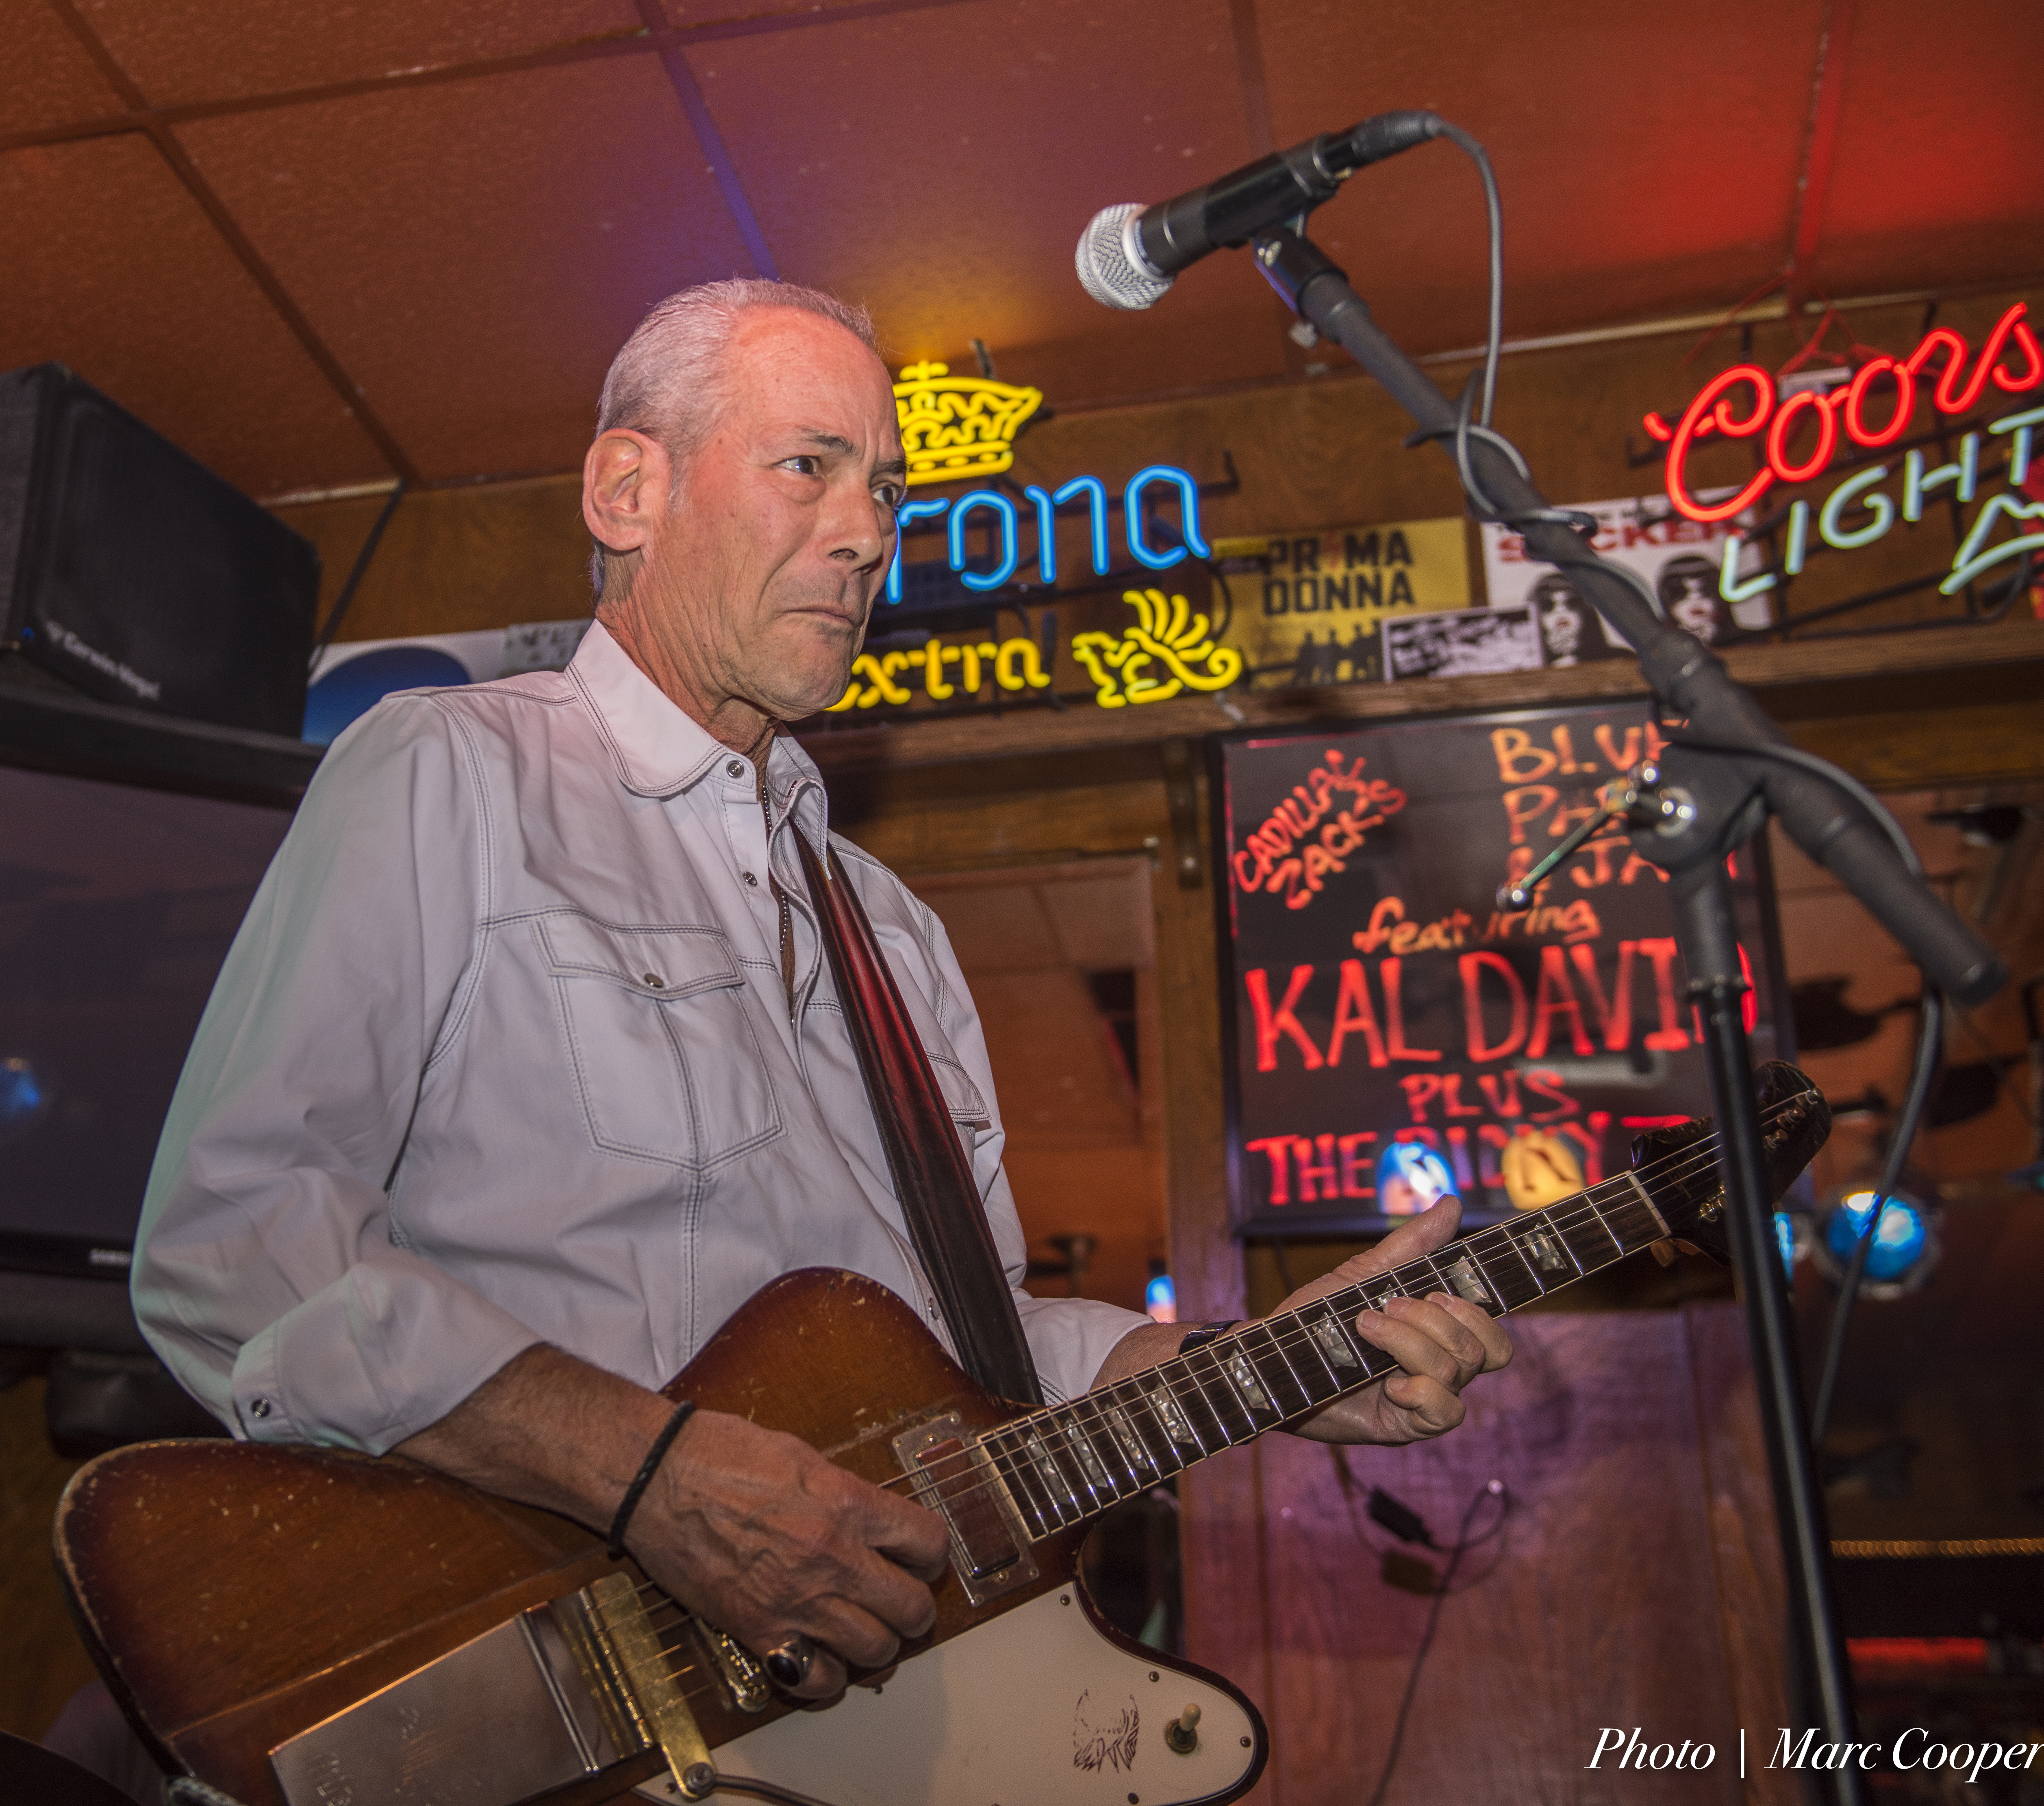
music, guitar, concert, performer, musician, blues, performance, bassist, singing, guitarist, mauisugarmill, kaldavid, entertainment, singer songwriter